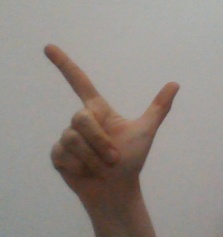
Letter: laam